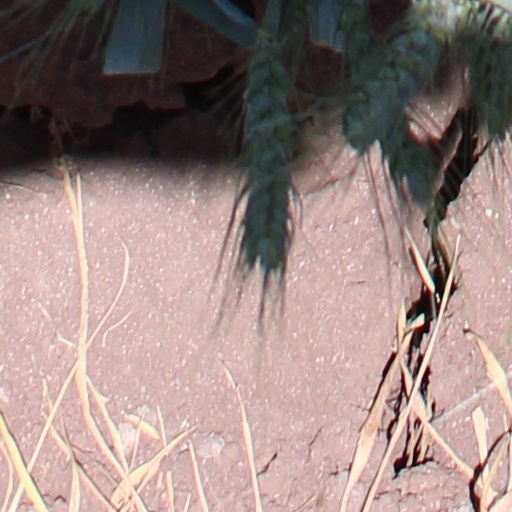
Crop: wheat